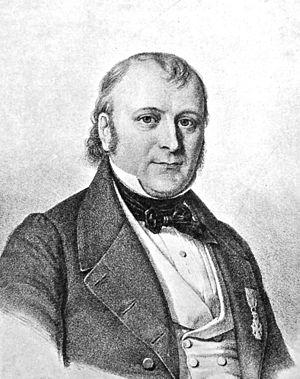
Joakim Frederik Schouw est un botaniste danois, né en 1789 à Copenhague et mort en 1852.